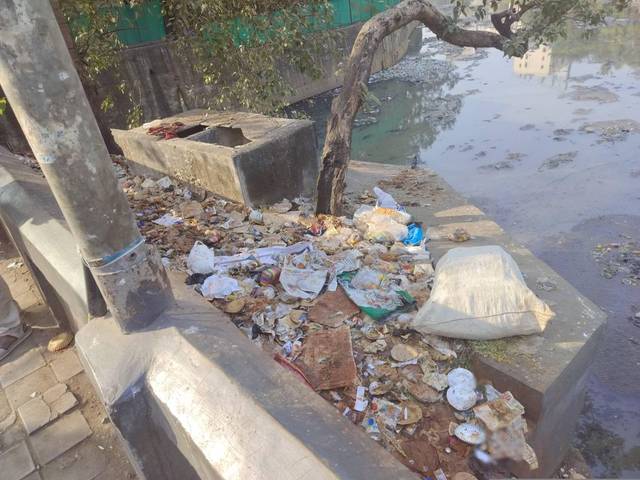
Region: India
Coordinates: 19.08, 72.85